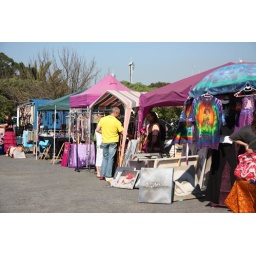
The outdoor section of the Holistic Lifestyle market in Observatory, offers jewellery, crystals and clothing